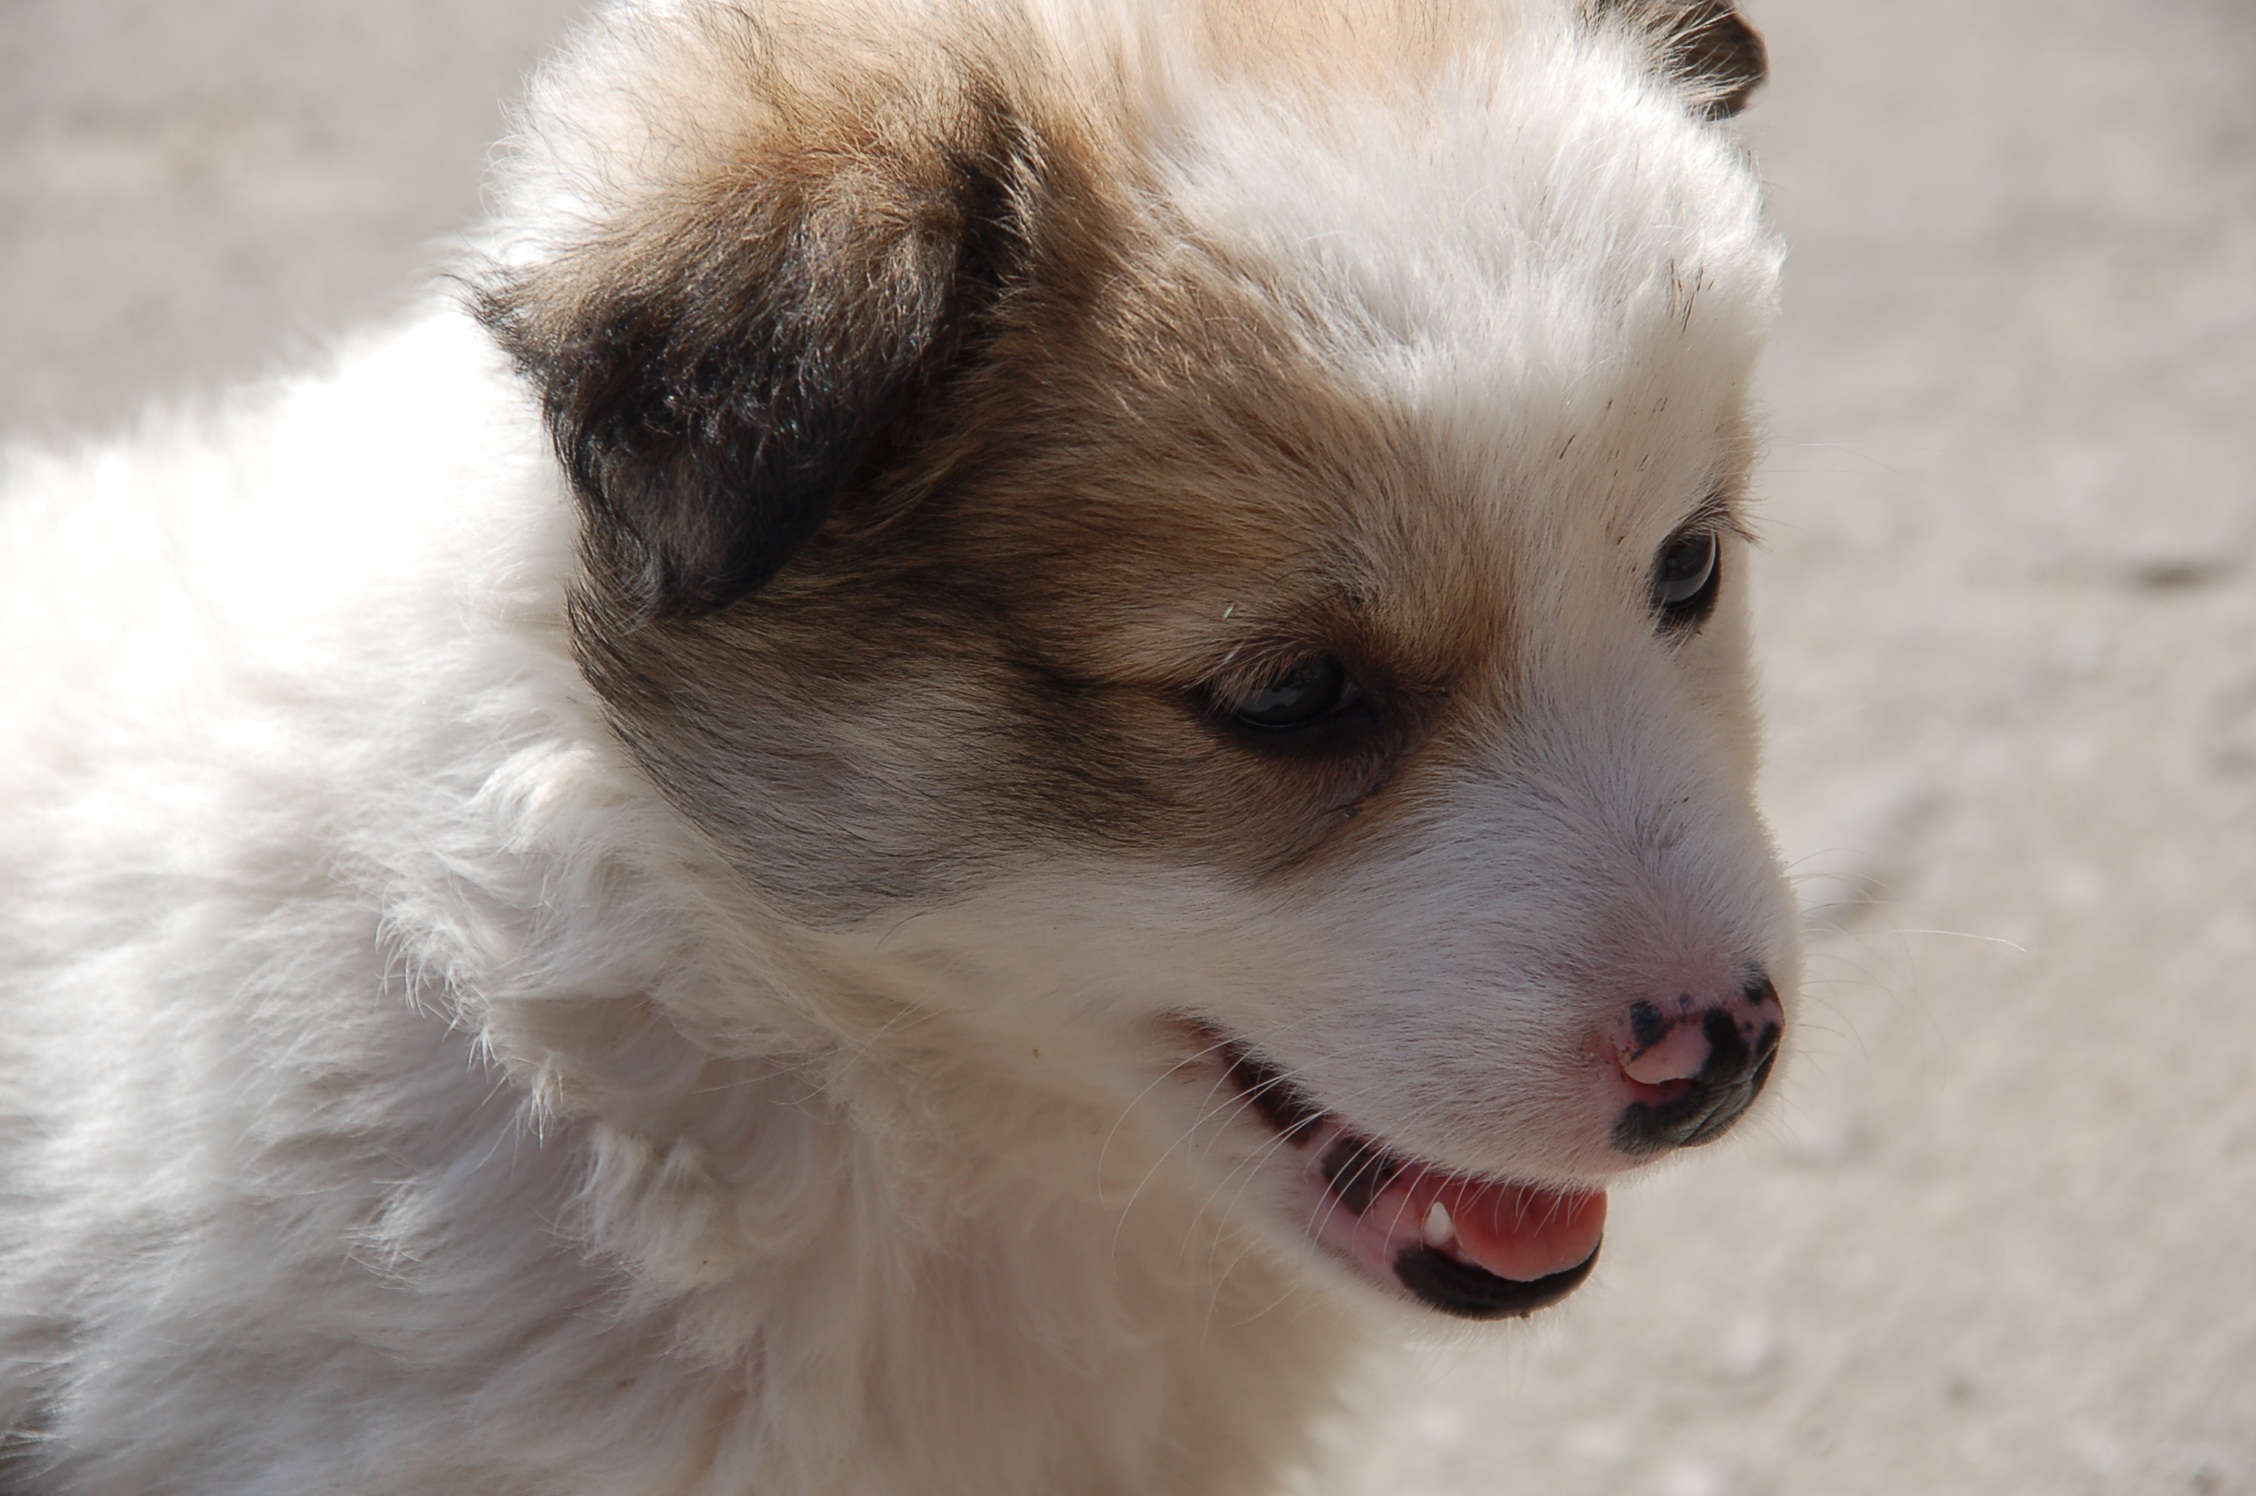
white, puppy, dog, animal, small, mammal, close up, vertebrate, dog breed, pup, a yorkshire, psiaczek, shetland sheepdog, dog like mammal, carnivoran, dog breed group, miniature australian shepherd